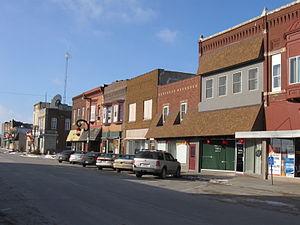
La ville américaine de Tama est située dans le comté de Tama, dans l’État de l’Iowa. Elle comptait 2 877 habitants lors du recensement de 2010. Elle a donné son nom au comté.